Hogarth's House

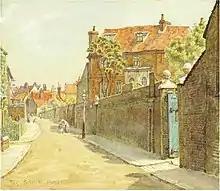
"Hogarth's House", watercolour by Thomas Matthews Rooke, 1896

Alfred Dawson, whose family home at The Cedars adjoined Hogarth's and whose printing works was nearby, rescued the House in 1890 and restored it. He leased it to a nursery gardener along with part of his own garden. However, he sold it in 1900 and it was put up for auction for re-development in 1901. A campaign by artists and writers failed to raise sufficient funds to buy the House but it was purchased by Lieutenant-Colonel Robert William Shipway of Grove House, Chiswick. He restored it with the help of the architect Frederick William Peel and Henry Austin Dobson, Hogarth's biographer. He provided a collection of Hogarth's works, commissioned replica furniture based on pieces in Hogarth prints and even took the photographs for the first guide book himself. He opened it to visitors in 1904. Shipway gave the house to Middlesex County Council in 1909 and ownership passed to Hounslow Council when Middlesex was abolished in 1965.